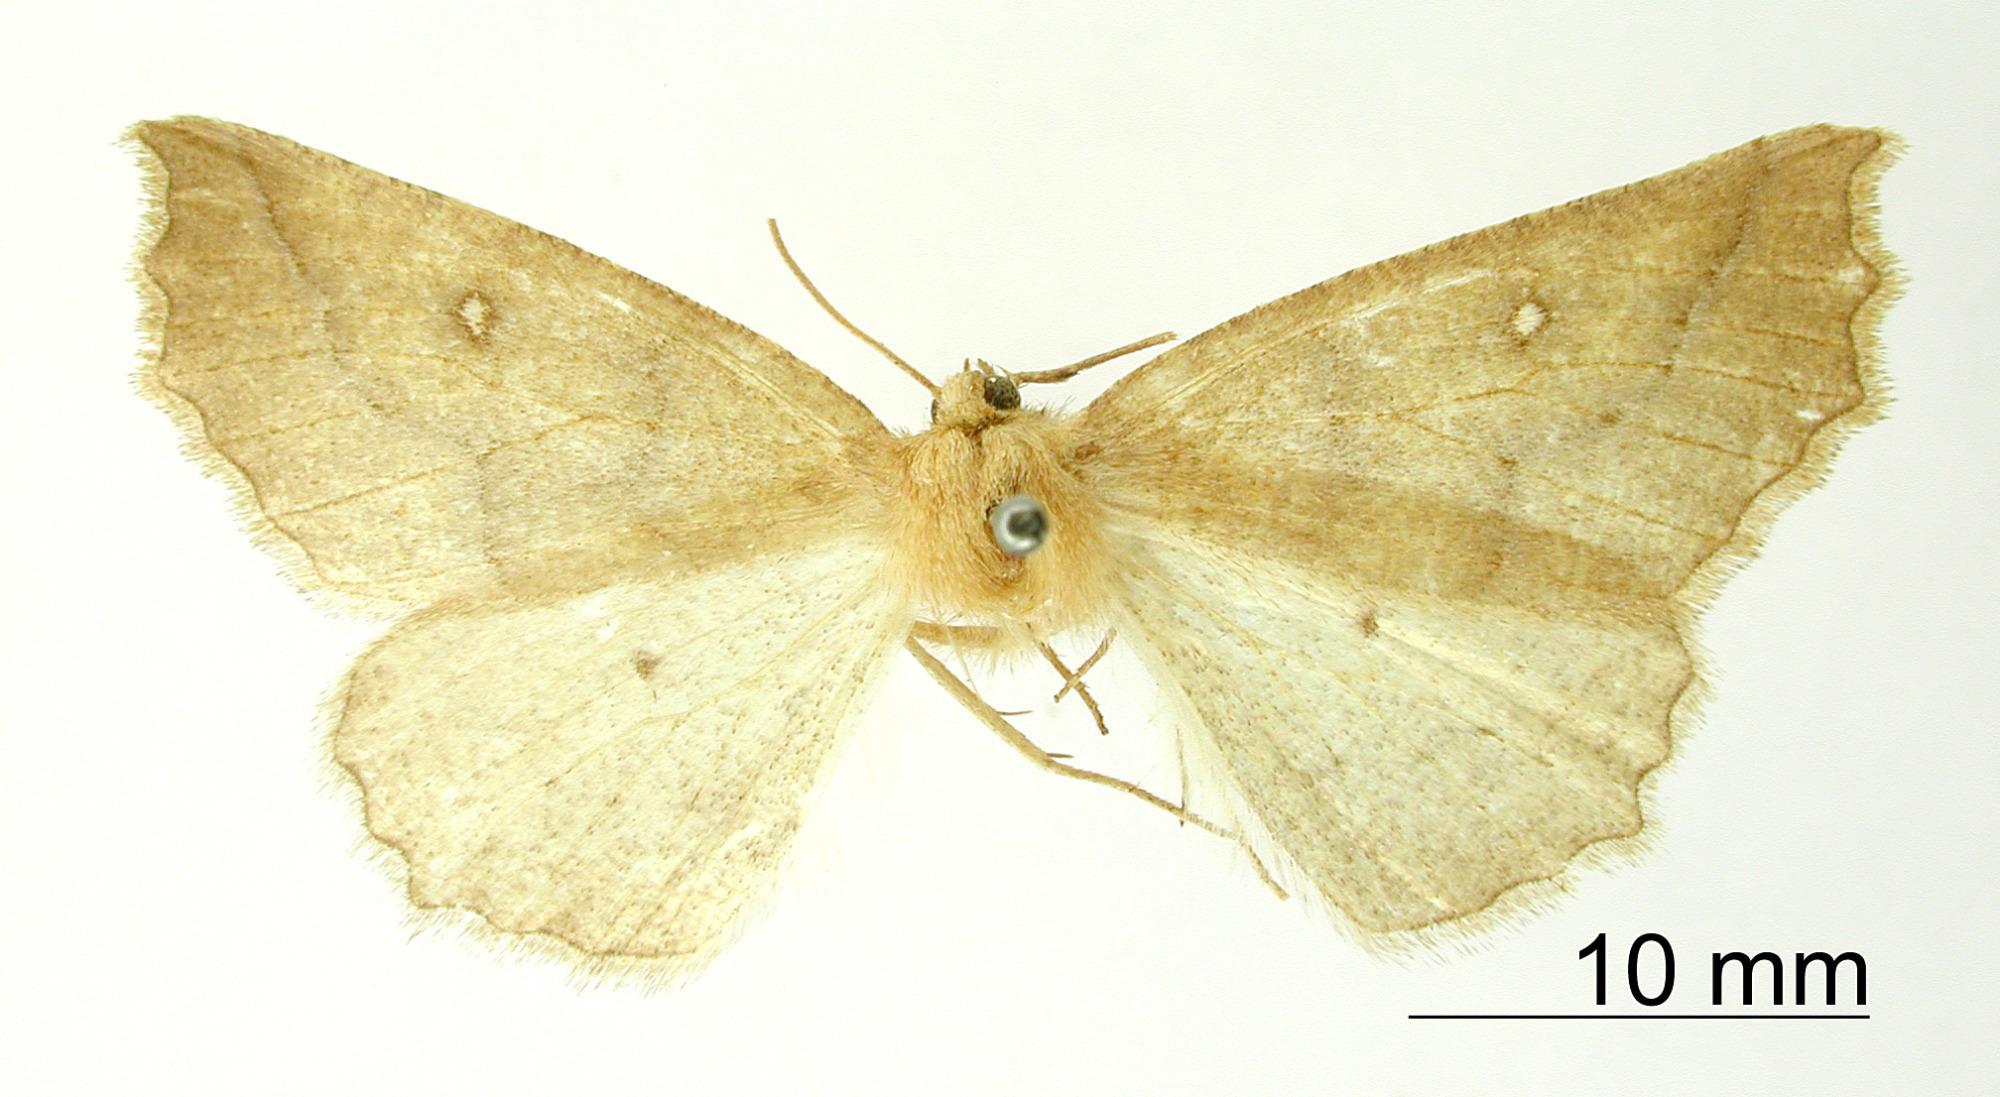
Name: Cnephora facala
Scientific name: Cnephora facala Dognin, 1904
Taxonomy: Animalia, Arthropoda, Insecta, Lepidoptera, Geometridae, Ennominae
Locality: La Paz, Peru, Peru